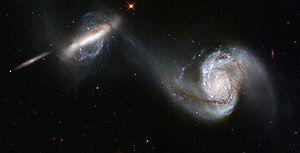
L'Atlas of Peculiar Galaxies, aussi appelé communément atlas Arp, est un catalogue astronomique produit par l'astronome Halton Arp et recensant 338 galaxies particulières. L'atlas a été publié pour la première fois par le California Institute of Technology en 1966.
NGC 3808 est une galaxie spirale intermédiaire située dans la constellation du Lion à environ 324 millions d'années-lumière de la Voie lactée. NGC 3808 a été découvert par l'astronome germano-britannique William Herschel en 1785.